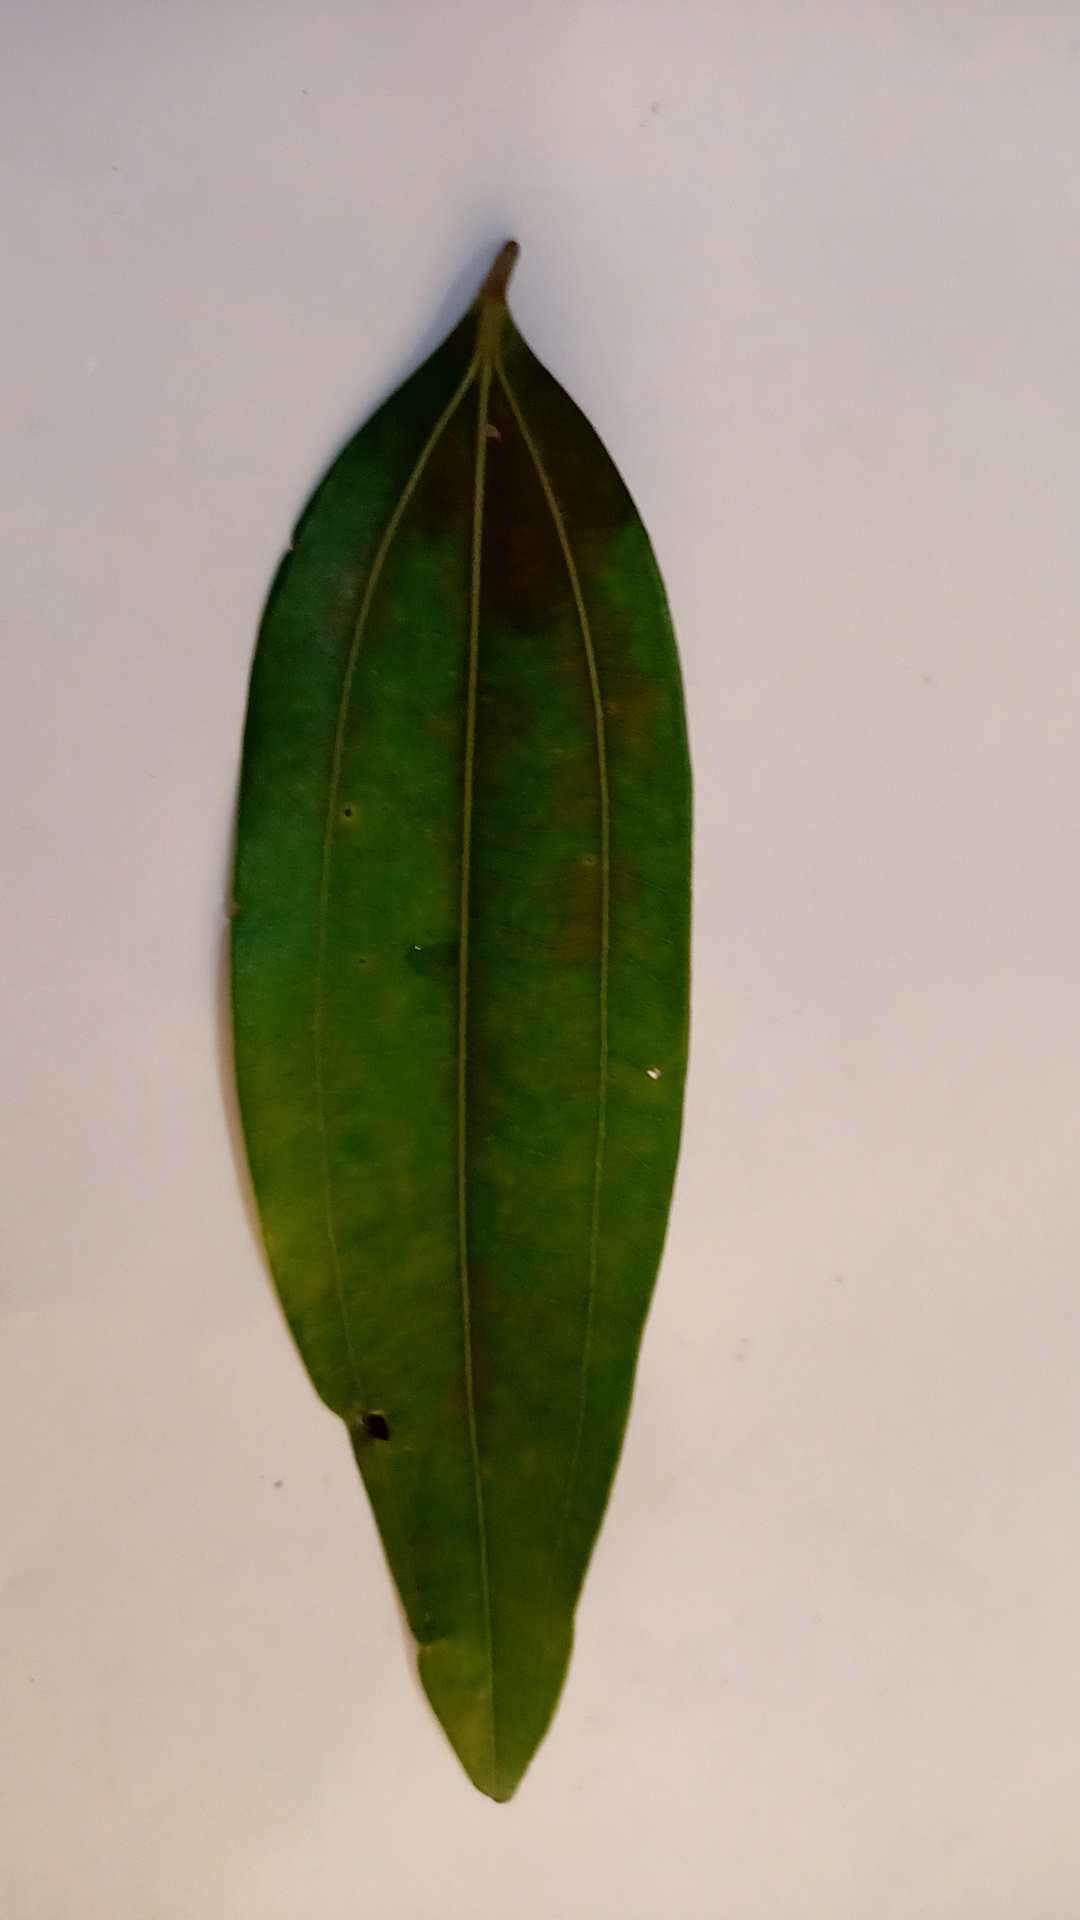
Label: Disease